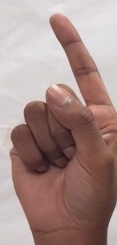
ASL sign: Z